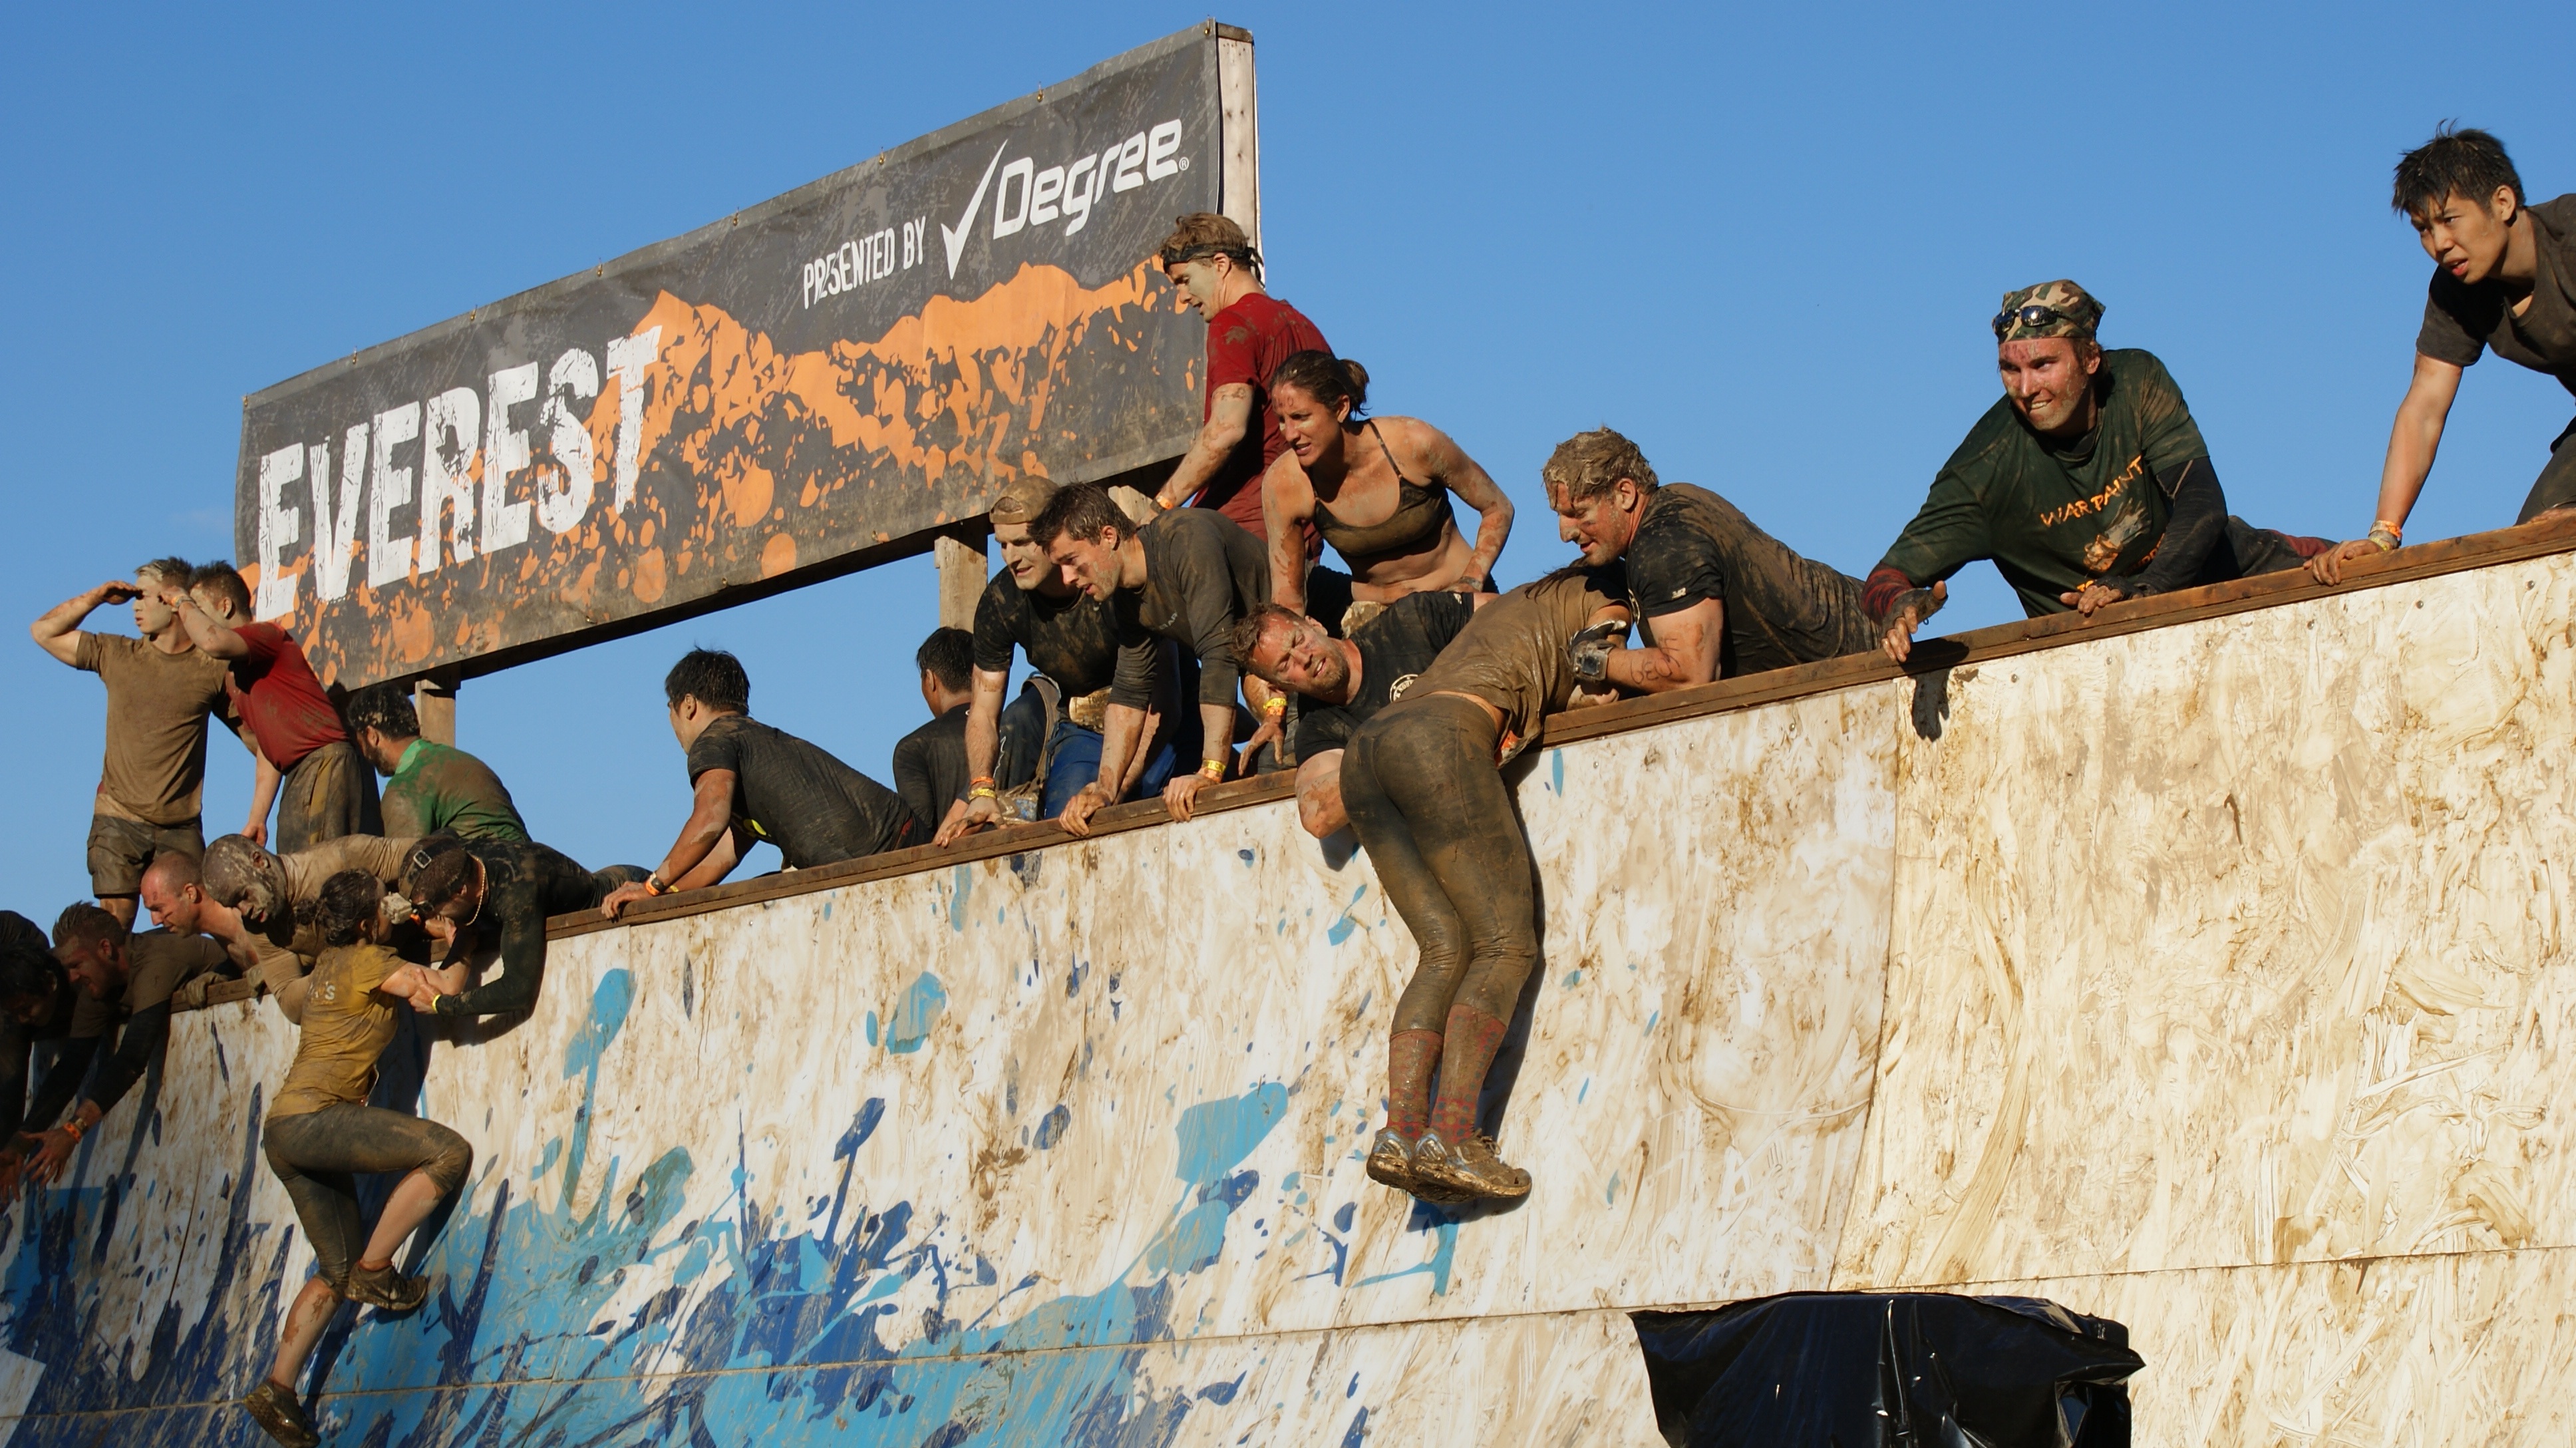
adventure, wall, dirt, mud, climb, race, art, mural, teamwork, rally, slippery, obstacle, tough, tough mudder